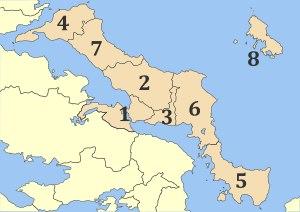
L'Eubée, en grec Περιφερειακή ενότητα Εύβοιας, est un district régional de Grèce de la périphérie de Grèce-Centrale et pour capitale la ville de Chalcis. Le district se compose de l'île d'Eubée, d'une partie des Sporades et d'une petite partie sur le continent.